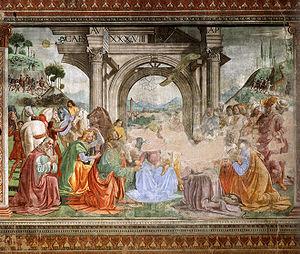
La girafe Médicis est une girafe qui fut offerte à Laurent de Médicis en 1486, probablement par al-Ashraf Qaitbay, le sultan mamelouk burjite de l'Égypte, dans une tentative diplomatique de se rapprocher des Médicis.